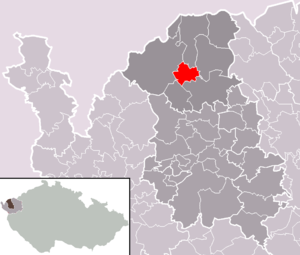
Rotava est une ville du district de Sokolov, dans la région de Karlovy Vary, en Tchéquie. Sa population s'élevait à 3 008 habitants en 2018.